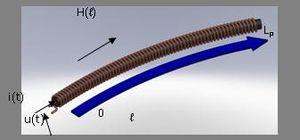
Mise en évidence de l’Effet Néel
L’effet Néel apparaît lorsqu’un matériau superparamagnétique placé à l’intérieur d’une bobine conductrice est soumis à des champs magnétiques de fréquences différentes. La non-linéarité du matériau superparamagnétique agit comme un mélangeur de fréquences. La tension mesurée aux bornes de la bobine comprend alors plusieurs composantes fréquentielles, non seulement aux fréquences d’origine, mais aussi à certaines de leurs combinaisons linéaires. Ainsi, la transposition en fréquence du champ à mesurer permet de détecter un champ produit par un courant continu avec une simple bobine.